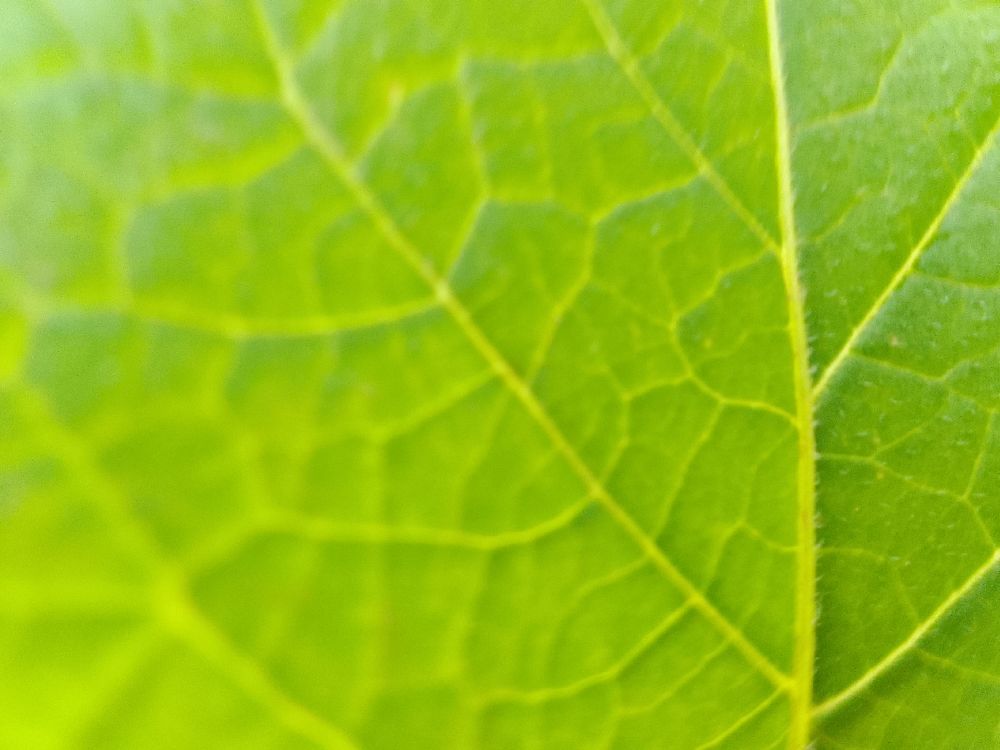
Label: Healthy